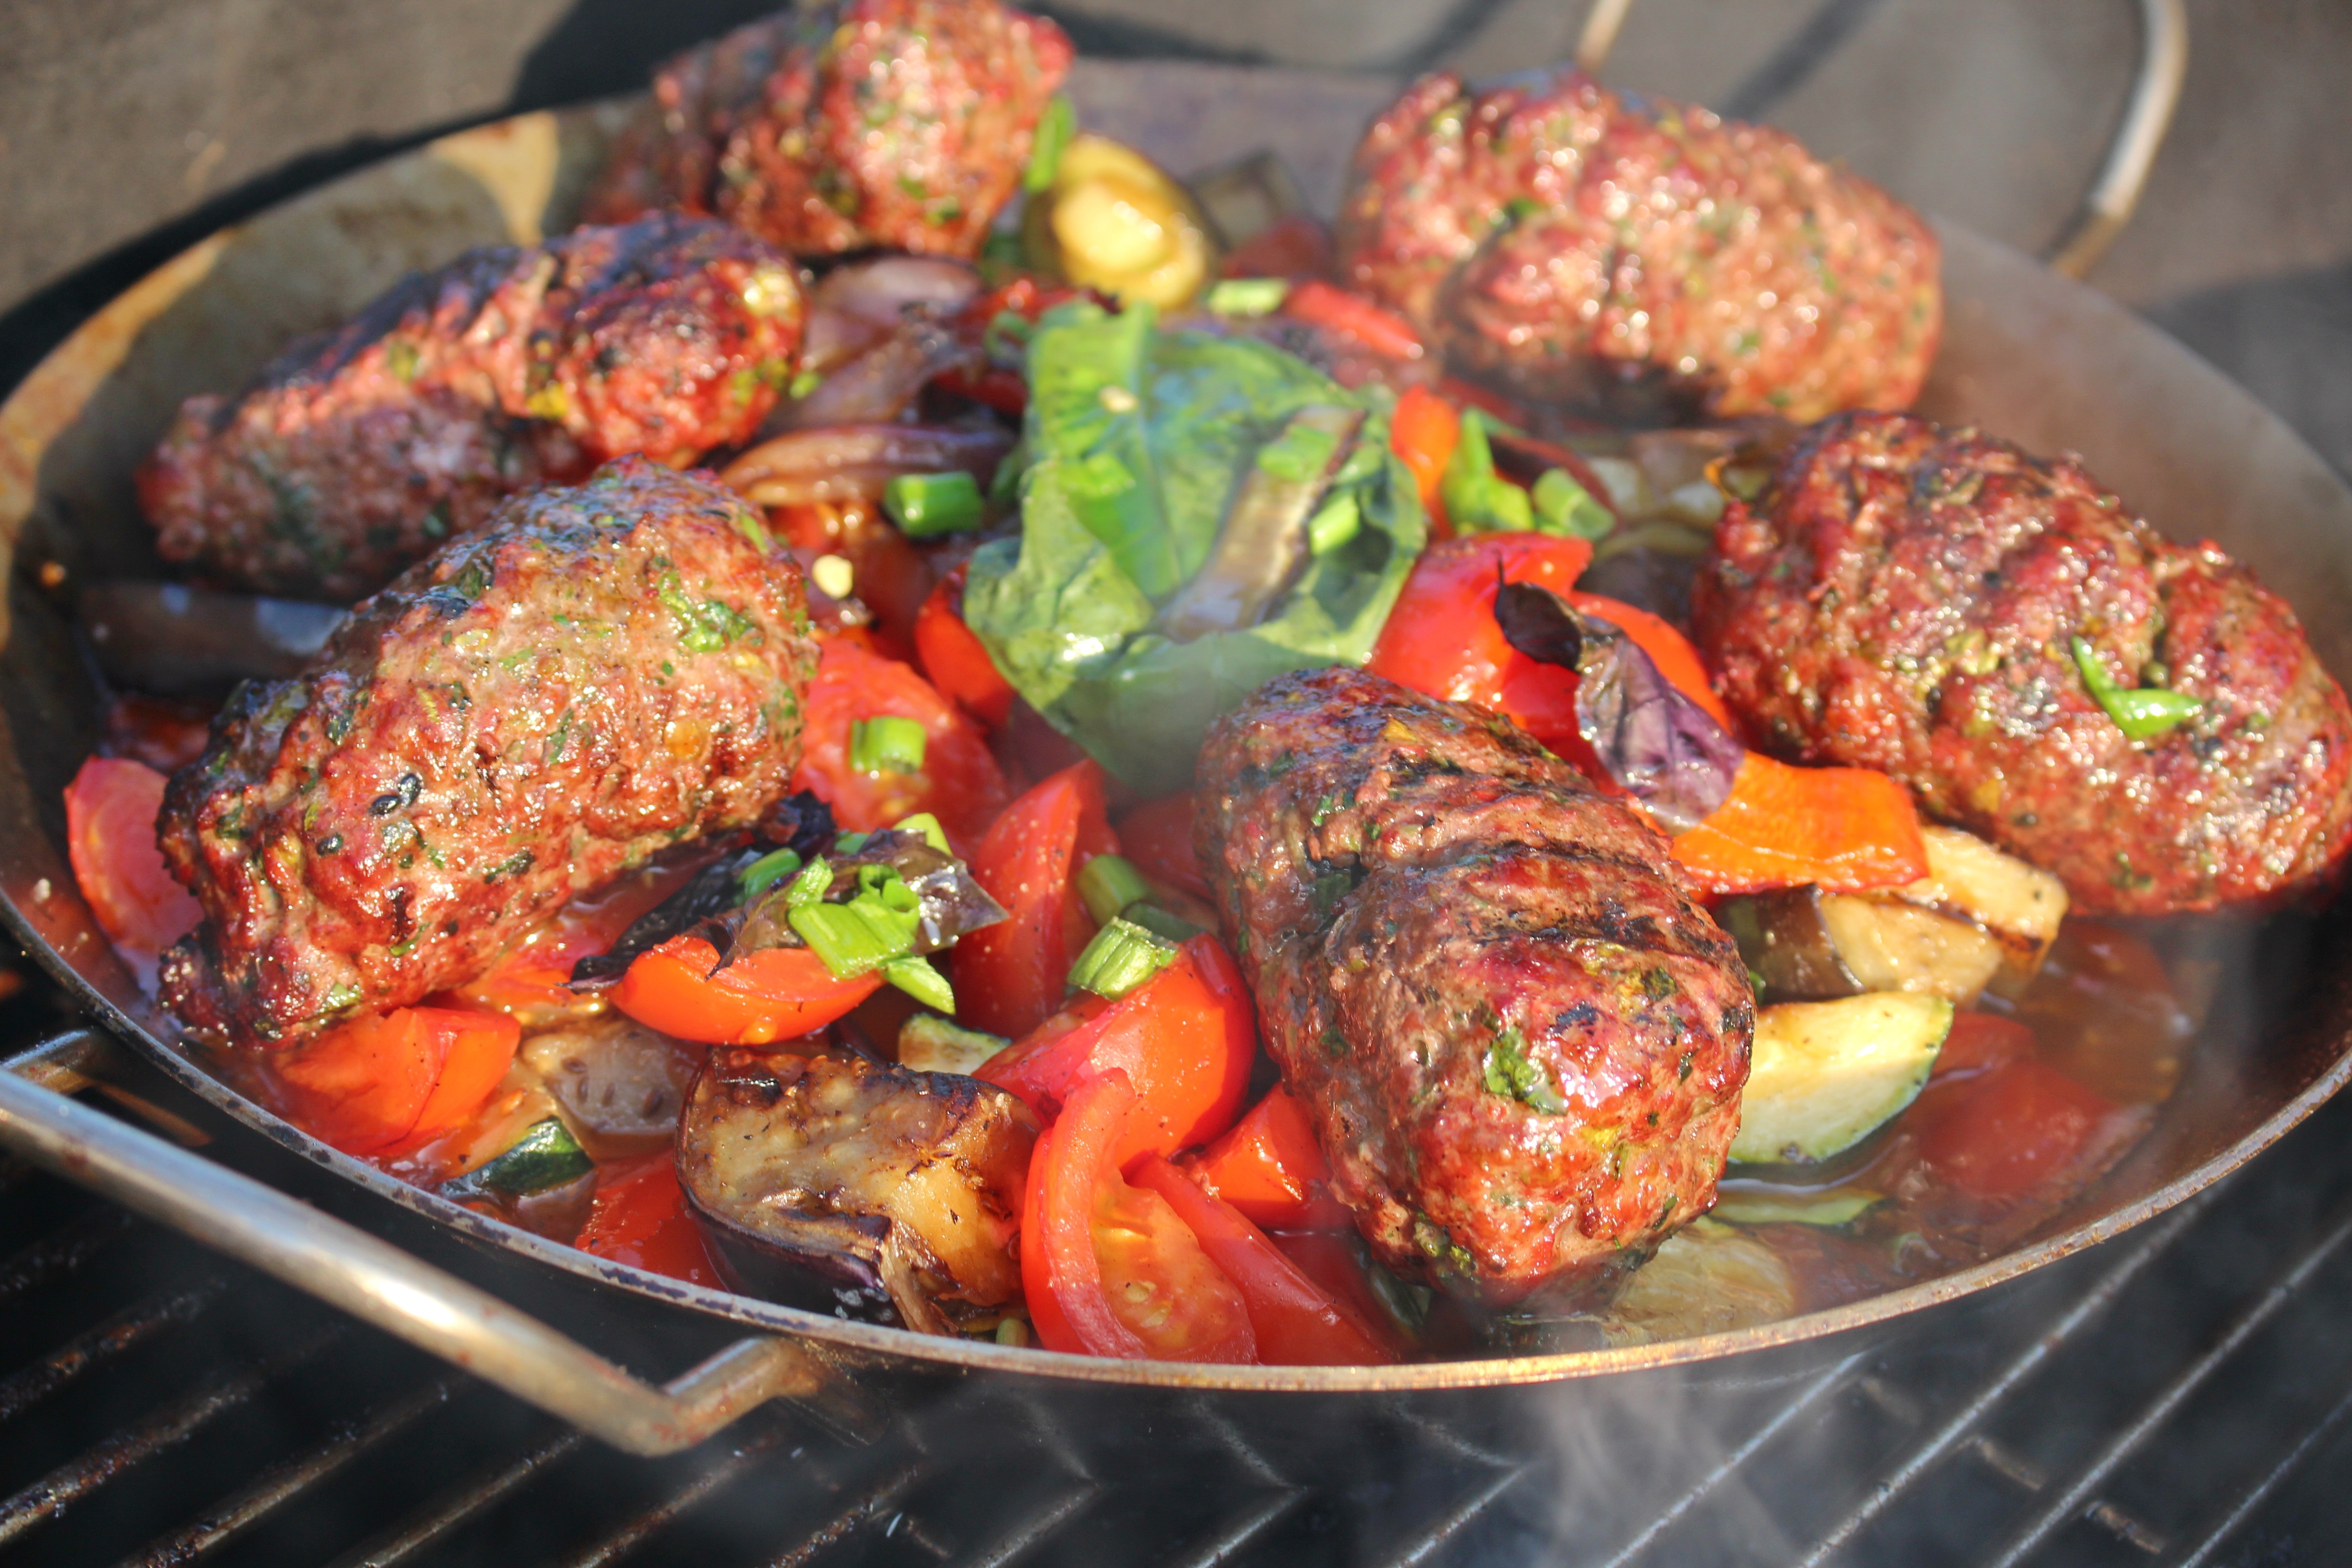
dish, food, produce, vegetable, meat, barbecue, cuisine, lamb, minced meat, kebab, grilling, mediterranean food, meatball, tandoori chicken